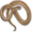
Label: snake